Native Americans in German popular culture

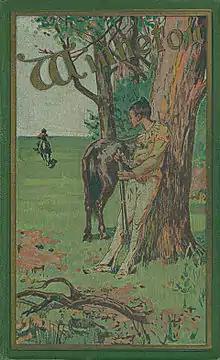
Winnetou book cover, 1898

The German Empire saw the rise of the German youth movement, especially the Wandervogel, as an antimodern culture criticism. The German image of Indians again projected German beliefs and dreams about a bucolic past onto them. Authenticity, living free and close to nature, was among those aims. It closely interacted with outdoor meetings, games, songs and even commercial Wild West shows, as by Buffalo Bill and other various media. Austrian Christian Feest attributes the popularity of the Indian in the German youth movement to the then all-European impact of late-19th-century human zoos. The first actual Indians came to Germany in the 19th century. Kah-ge-ga-ga-bow, an Ojibwa born in 1819, baptized as Reverend George Copway, took part in the 1850 World Peace Congress at St. Paul's Church, Frankfurt am Main. The image of the warrior turned Christian went down well with the public and Copway became a media star in Germany. Henry Wadsworth Longfellow recommended him to the leftist poet Ferdinand Freiligrath.